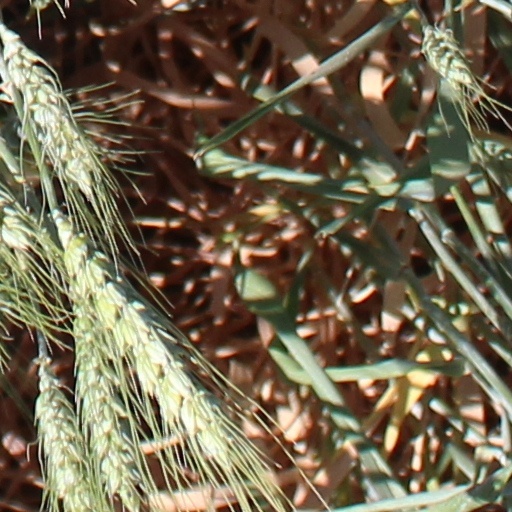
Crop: wheat